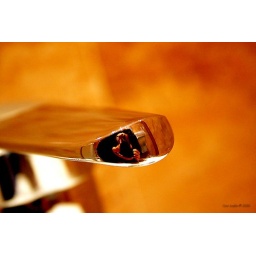
My reflection, dirty mirror. There's no connection to myself. I'm your lover, I'm your zero. I'm the face in your dreams of glass